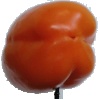
Label: orange_pepper